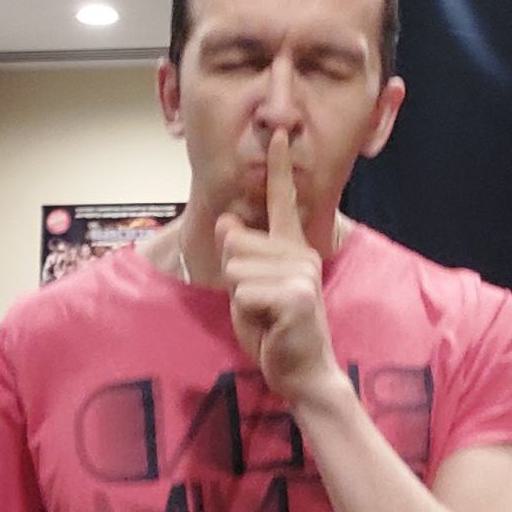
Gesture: mute